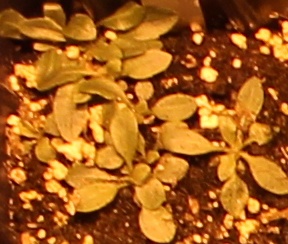
Label: Horseweed